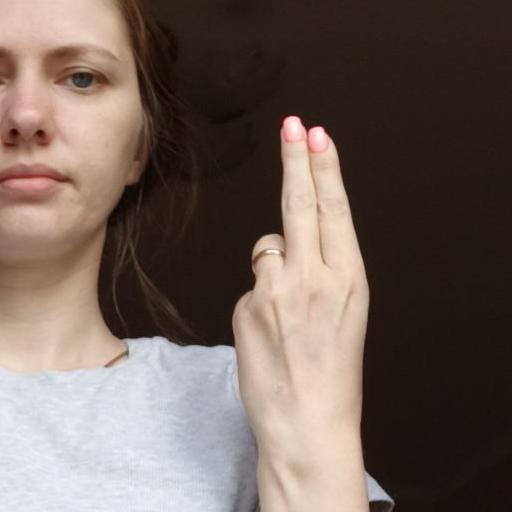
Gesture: two_up_inverted